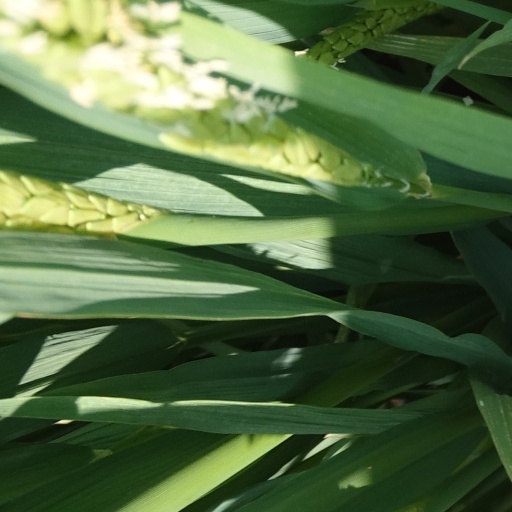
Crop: rice